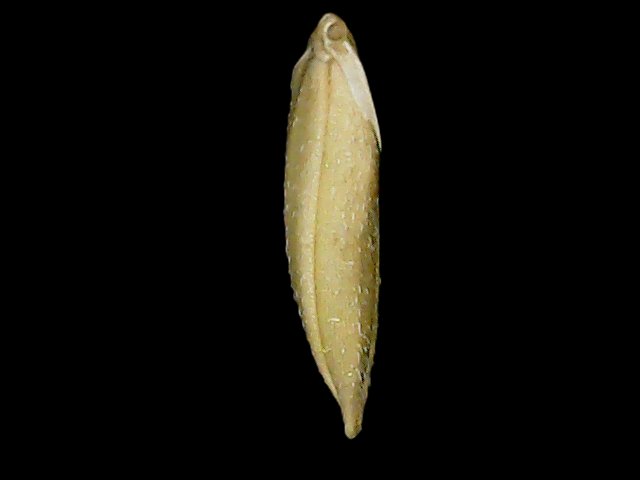
Rice variety: Binadhan07